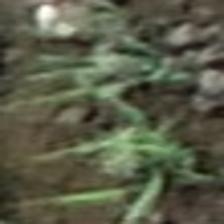
Label: clustered